406th Air Expeditionary Group

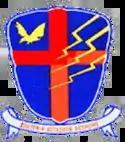
Emblem of the World War II 406th Fighter Group

Established as a dive-bomber attack group at Key Field, Mississippi on 1 March 1943, Trained with numerous attack aircraft both at Key Field and at Congree Army Airfield, South Carolina until May 1944. Converted to a Fighter-Bomber group and deployed to European Theater in March 1944. Assigned to Ninth Air Force.